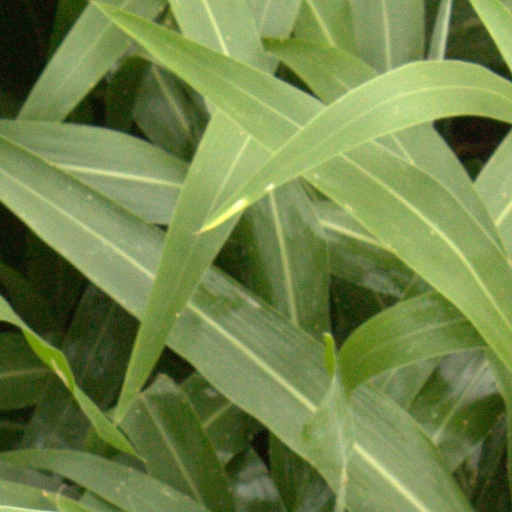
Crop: sorghum